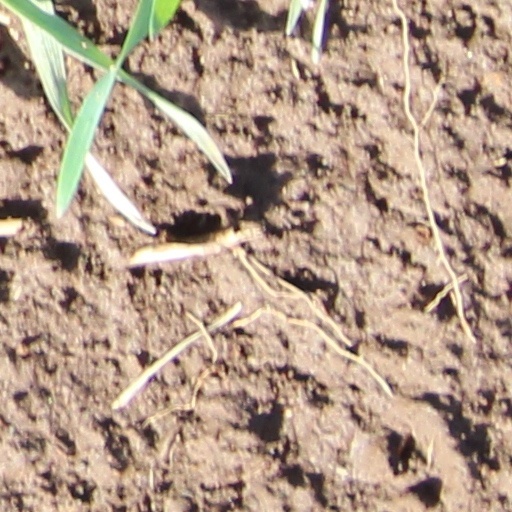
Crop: wheat